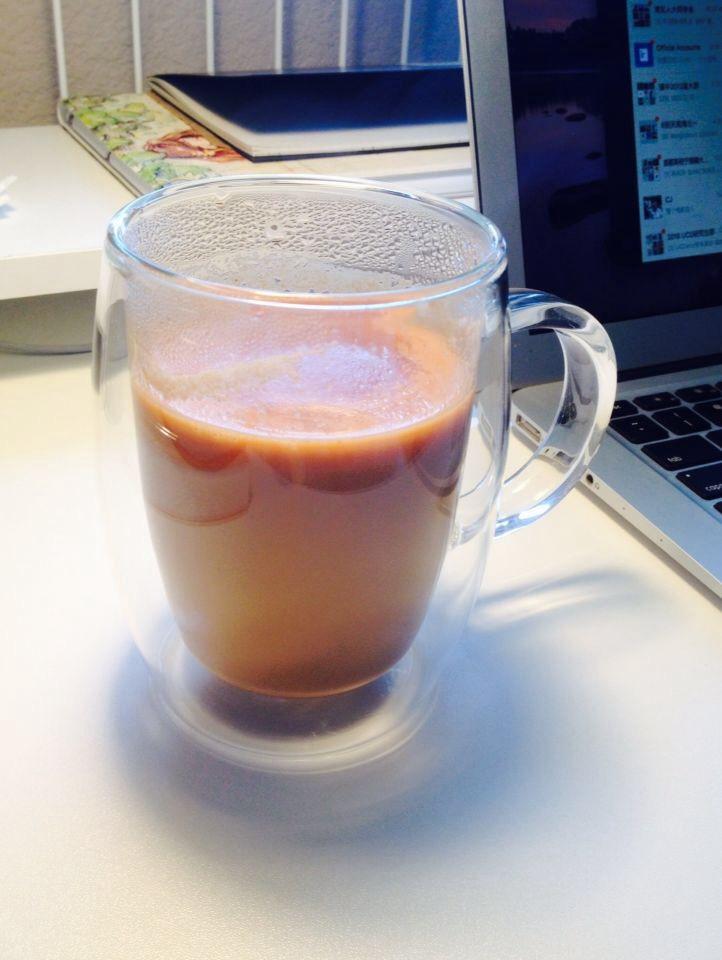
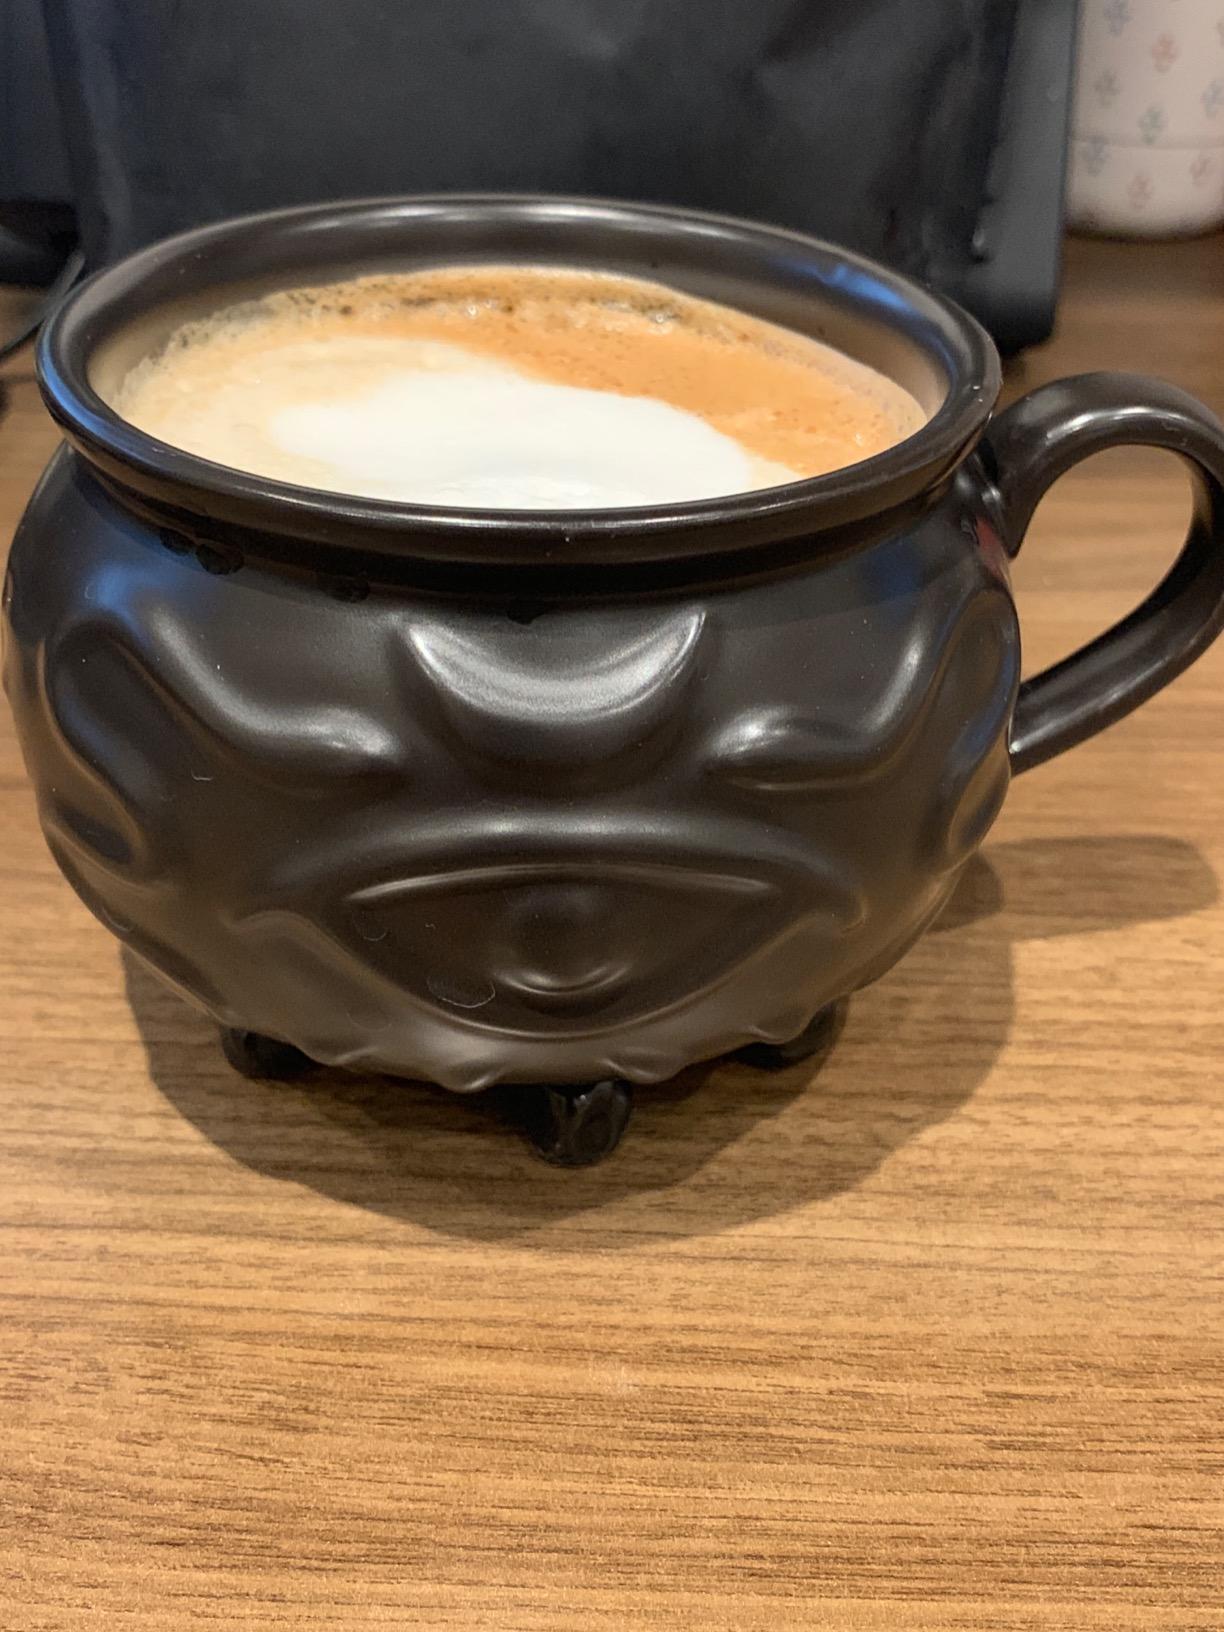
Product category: items_mug
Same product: no